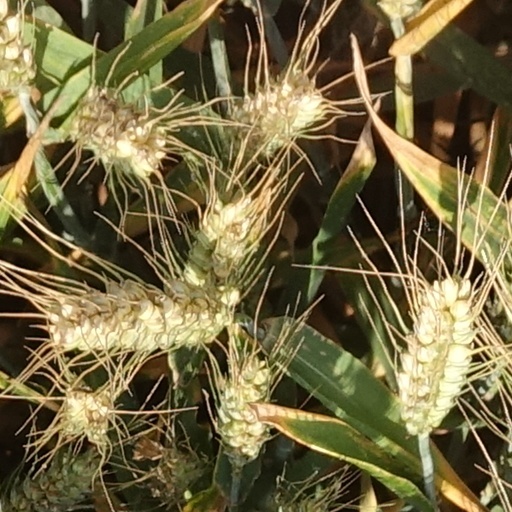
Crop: wheat